Common Goal (charity)

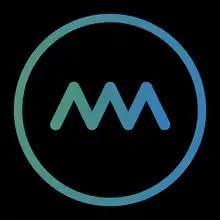

Common Goal is a pledge-based charitable movement by streetfootballworld for the football industry, which was launched with the public support of Spanish footballer Juan Mata.